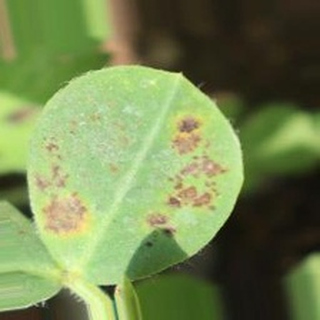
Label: groundnut_late_leaf_spot